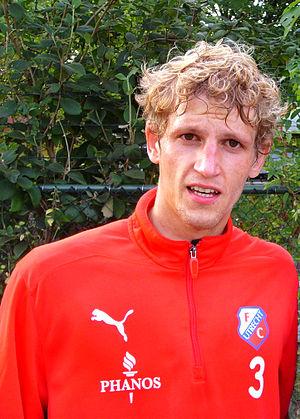
Mihai Neșu est un footballeur international roumain né le 19 février 1983 à Oradea. Il évolue au poste de latéral gauche.